Omonoia Square

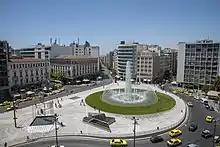
Omonoia Square in 2020

Omonoia Square ("Plateía Omonoías", , "Concord Square", often simply referred to as "Omónoia" ) is a central square in Athens. Forming the centre of Omonoia. It marks the northern corner of the downtown area defined by the city plans of the 19th century, and is one of the city's principal traffic hubs. It is served by Omonoia metro station.